NHK Sapporo Broadcasting Station

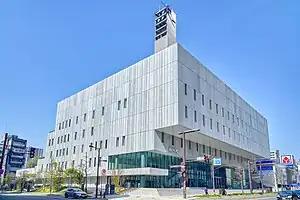
Former NHK Sapporo Broadcasting Station/New Building

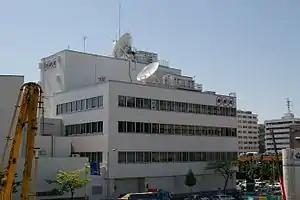
Former NHK Sapporo Broadcasting Station/New Building

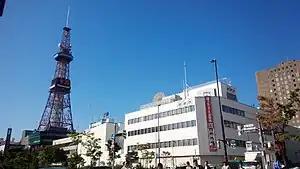
Former NHK Sapporo Broadcasting Station (front)

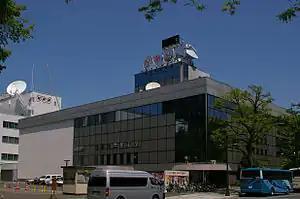
Former NHK Sapporo Broadcasting Station/Old main building (Chuo-ku, Sapporo)

The NHK Sapporo Broadcasting Station (NHK札幌放送局, NHK Sapporo Hōsō Kyoku) is a unit of the NHK that oversees terrestrial broadcasting in the area around Sapporo, the capital of Hokkaido Prefecture. It is one of eight core regional stations operated by the NHK and the seat of one of the seven regional stations in its jurisdiction. It is located in Chuo Ward, Sapporo City, Hokkaido.